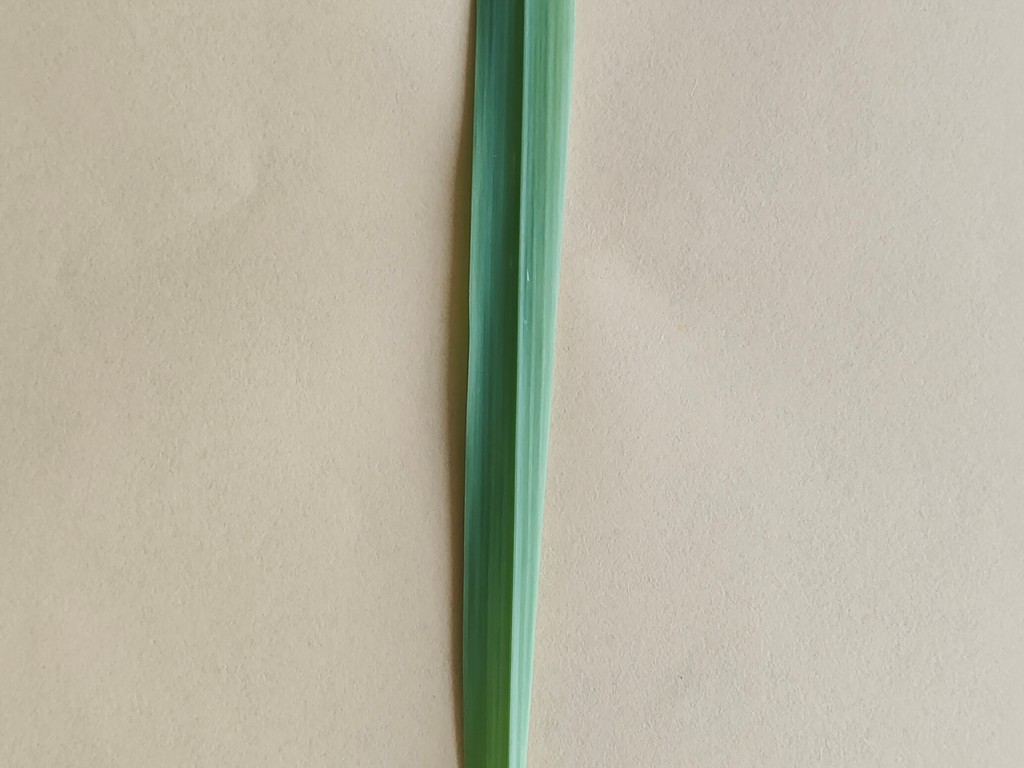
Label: Healthy